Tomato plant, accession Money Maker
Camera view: bottom (45 deg); turntable rotation: 300 degrees
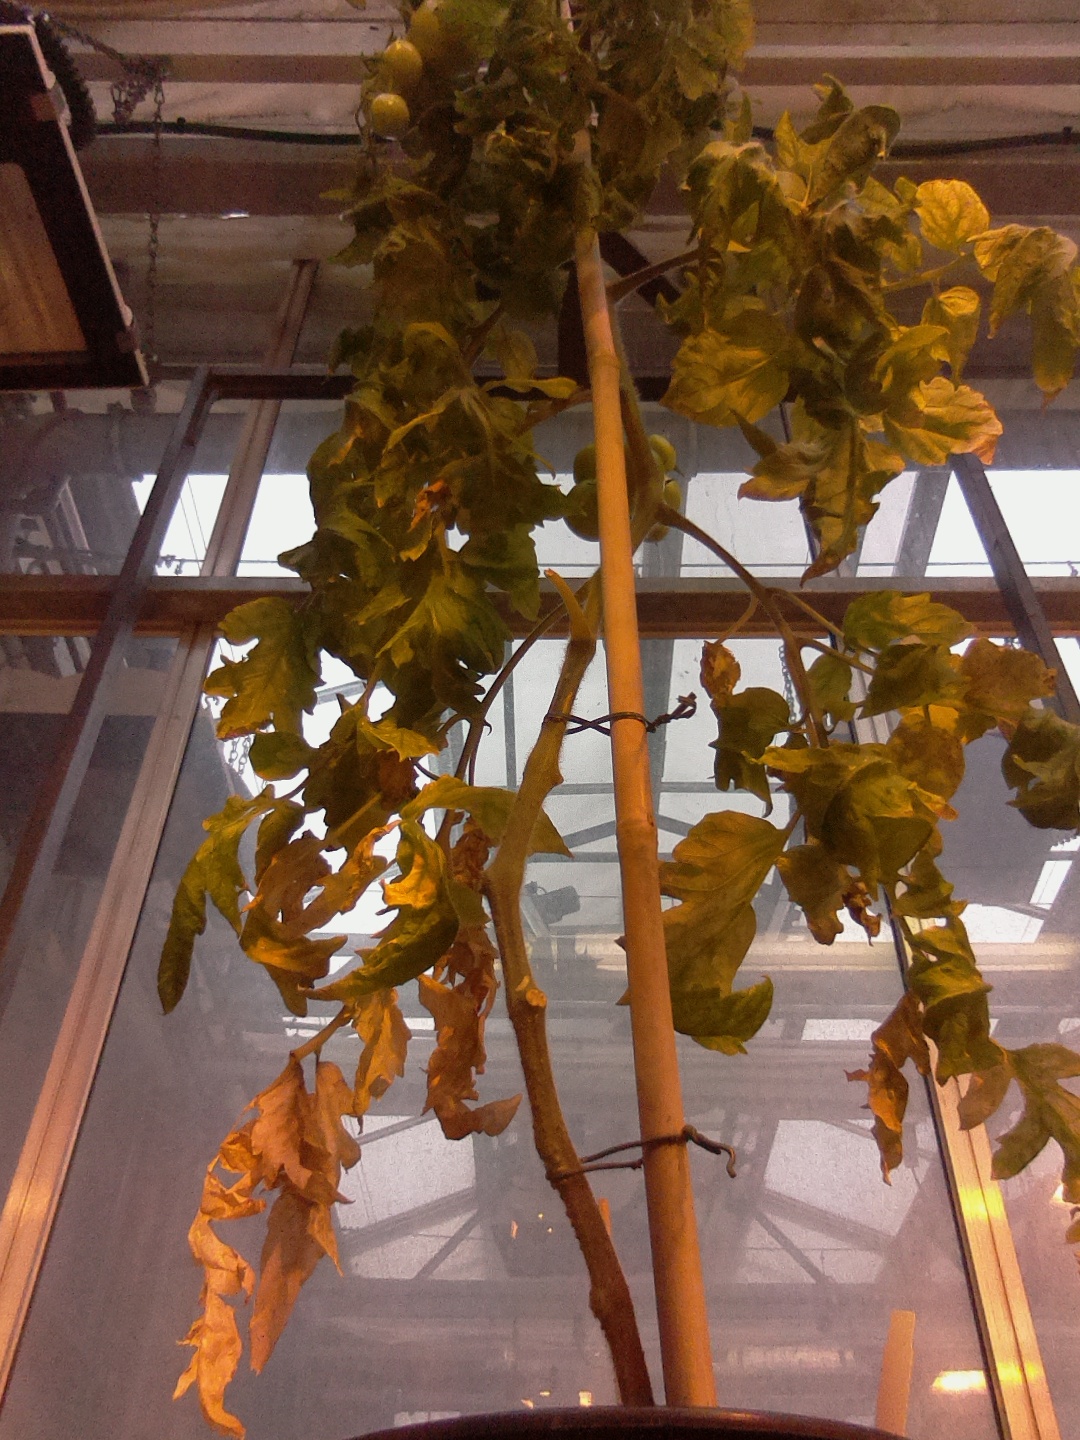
BBCH growth stage 78: 80% -90% of final fruit size